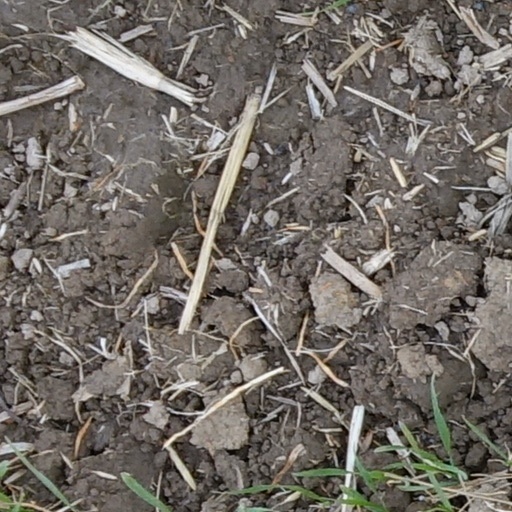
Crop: wheat